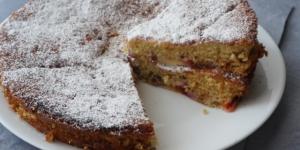
torta de ciruelas y nueces